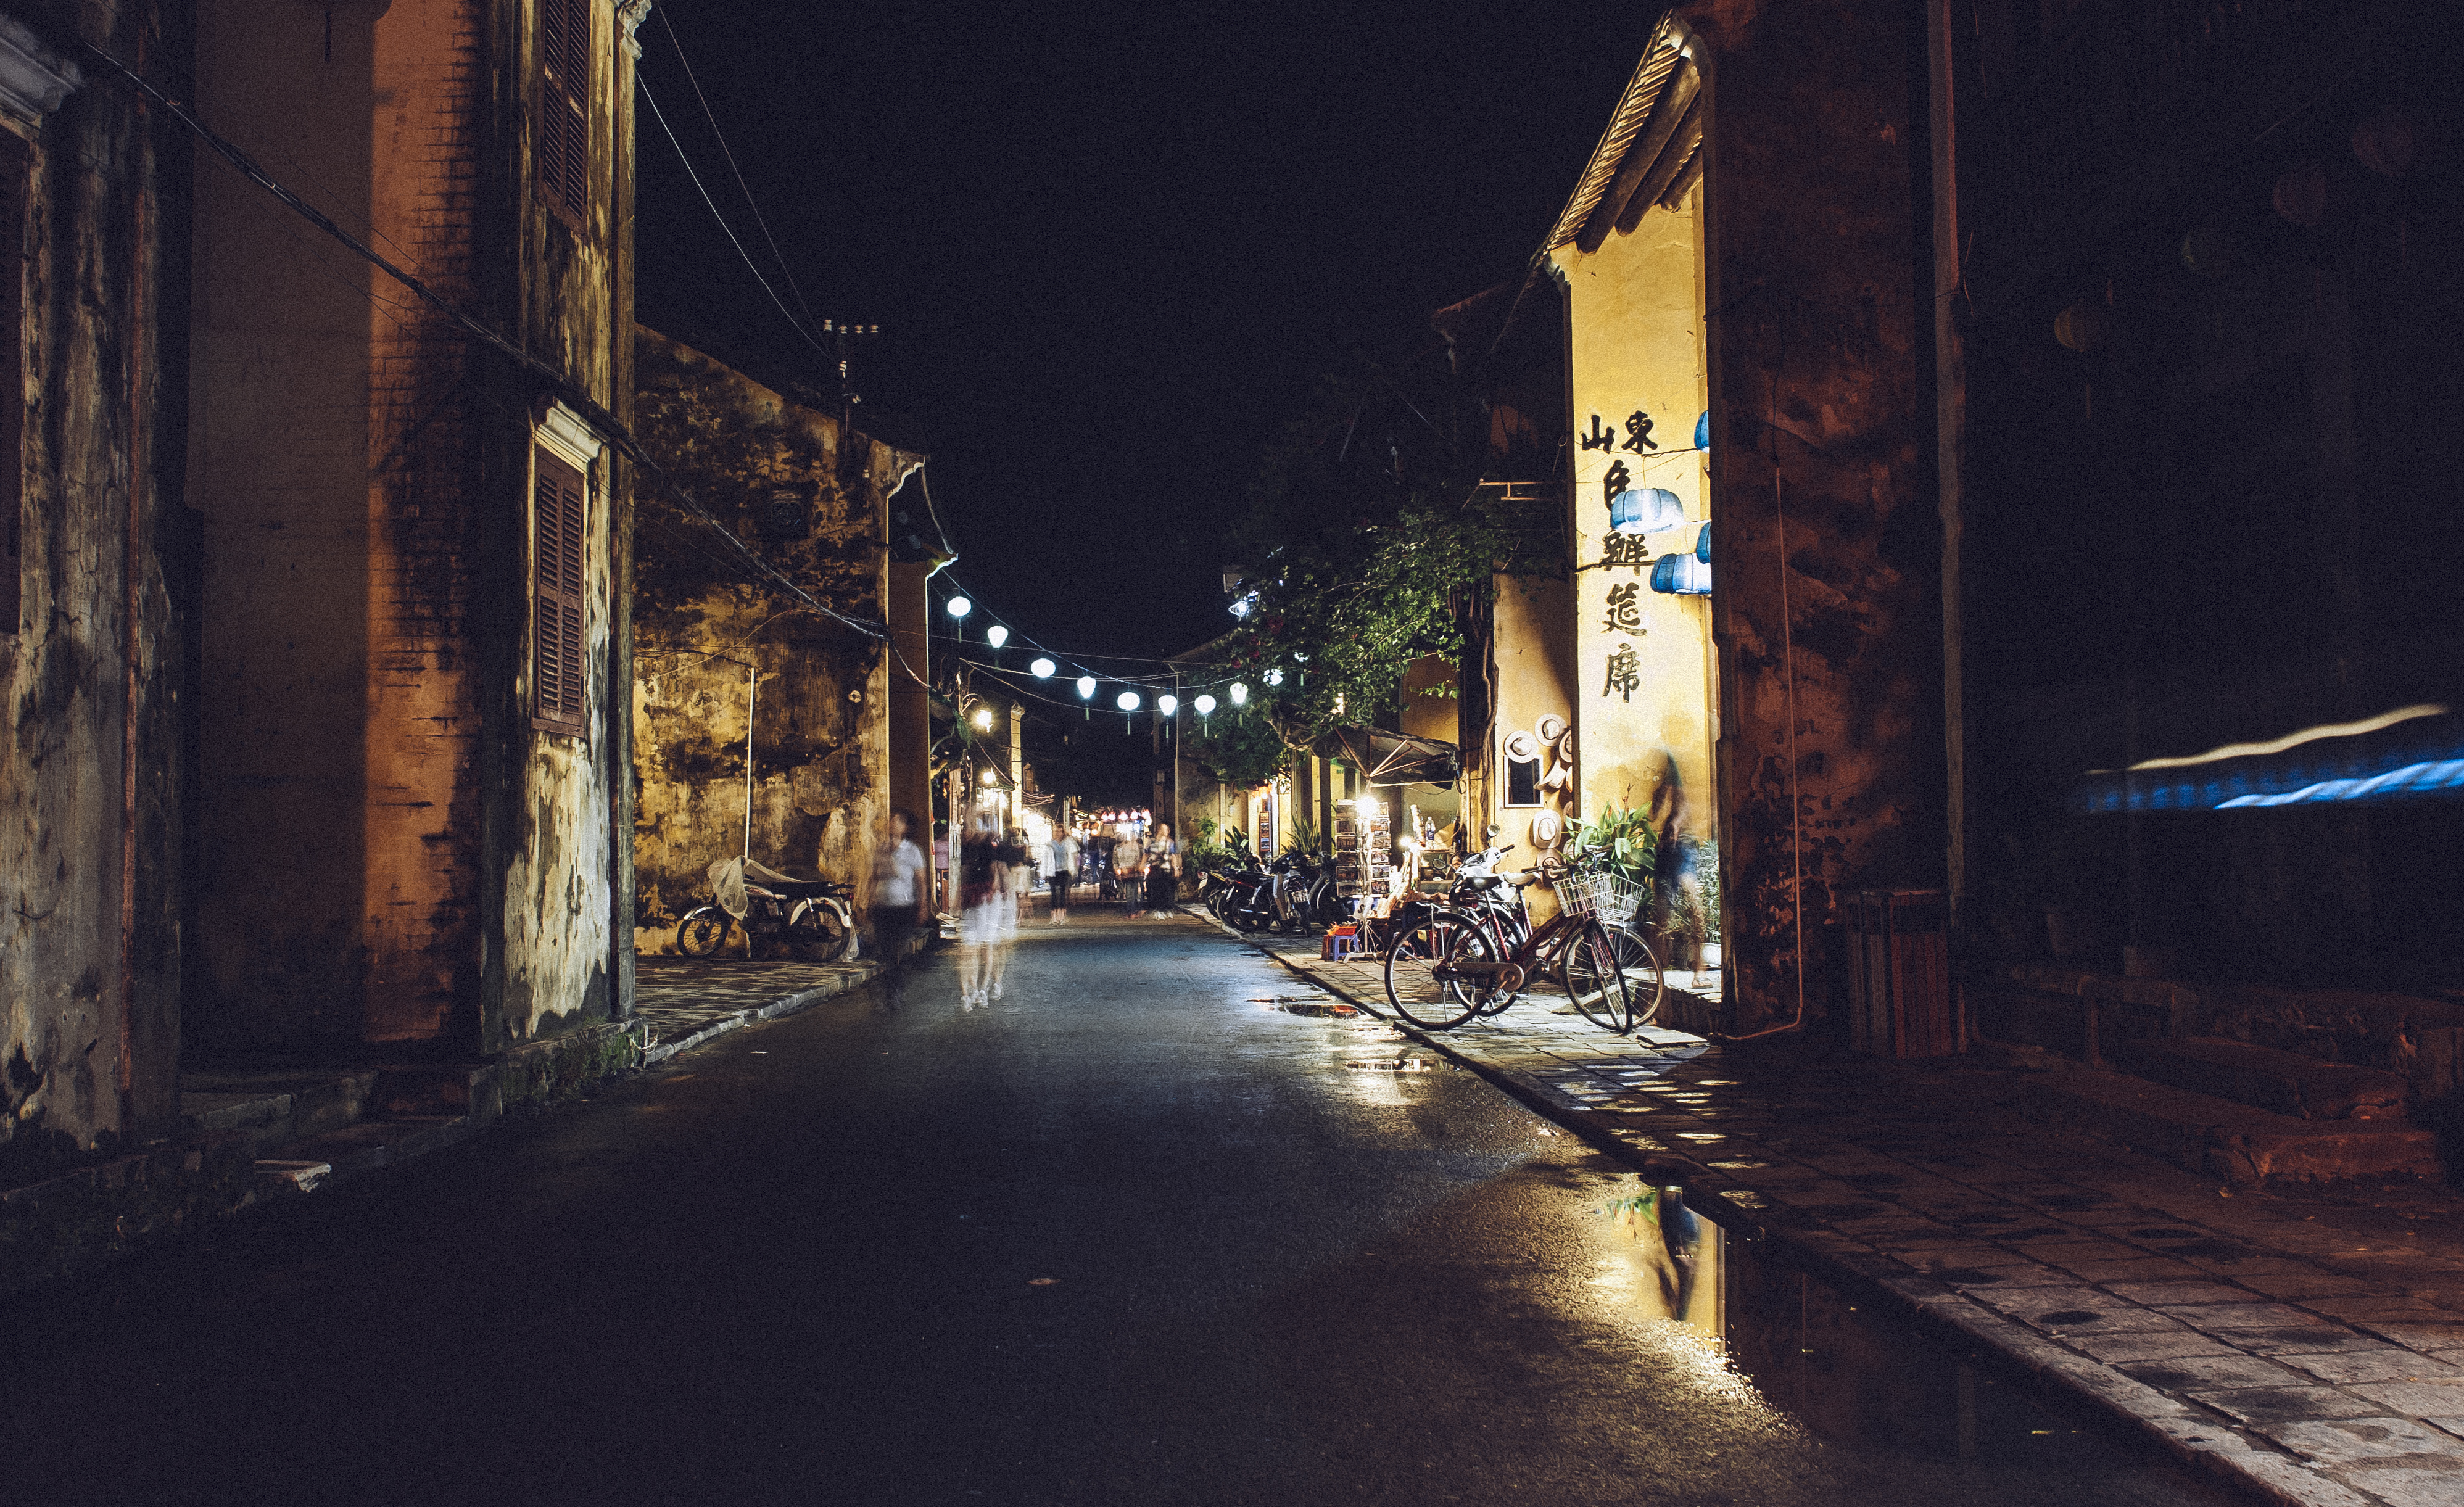
light, people, road, street, night, morning, alley, city, cityscape, motion, village, dusk, evening, asia, darkness, nightlife, street light, movement, lighting, lights, infrastructure, urban area